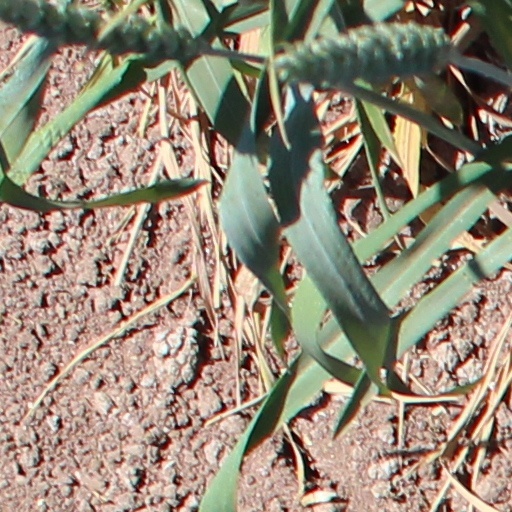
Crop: wheat